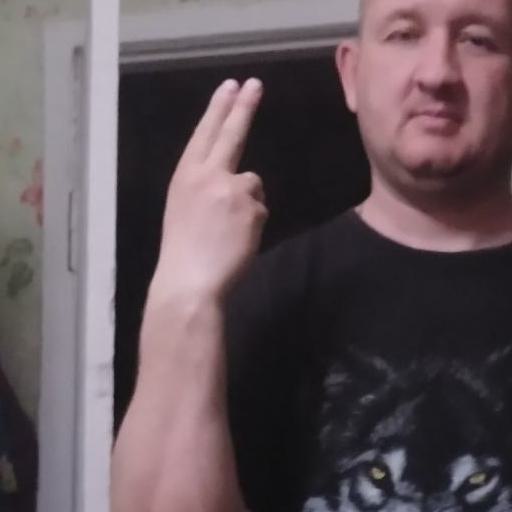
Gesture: two_up_inverted